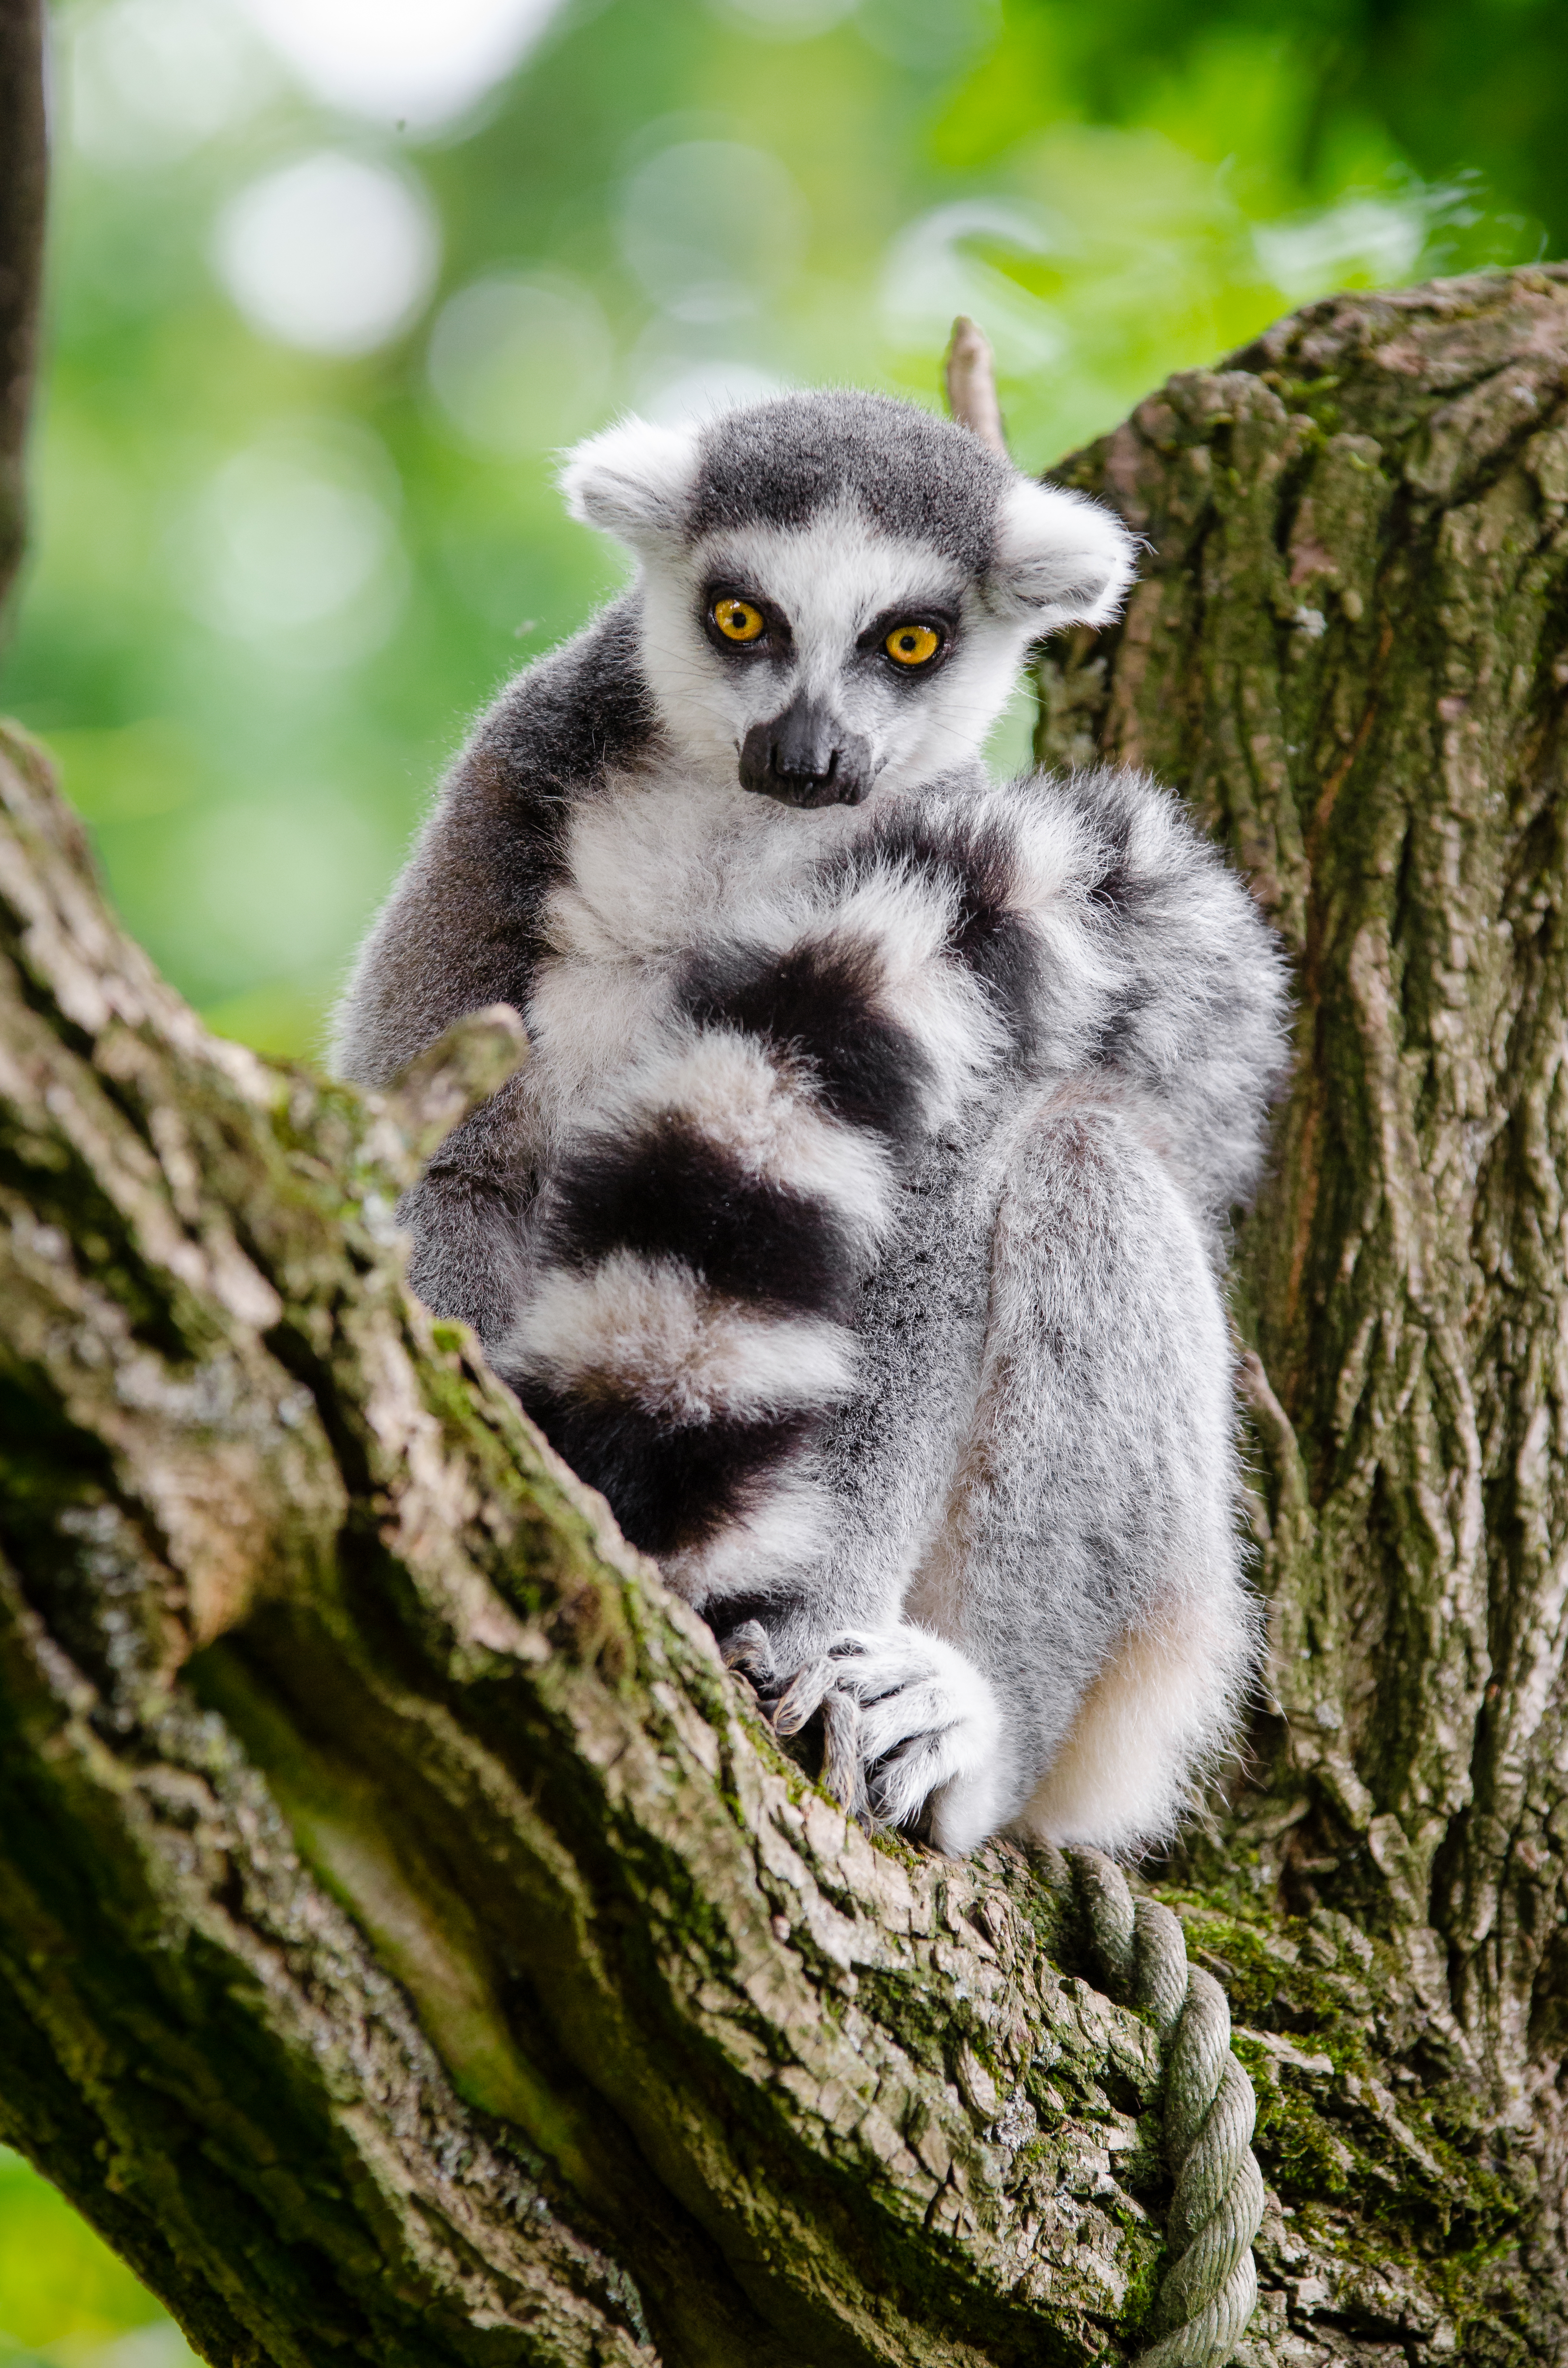
nature, animal, wildlife, zoo, mammal, fauna, primate, madagascar, vertebrate, lemur